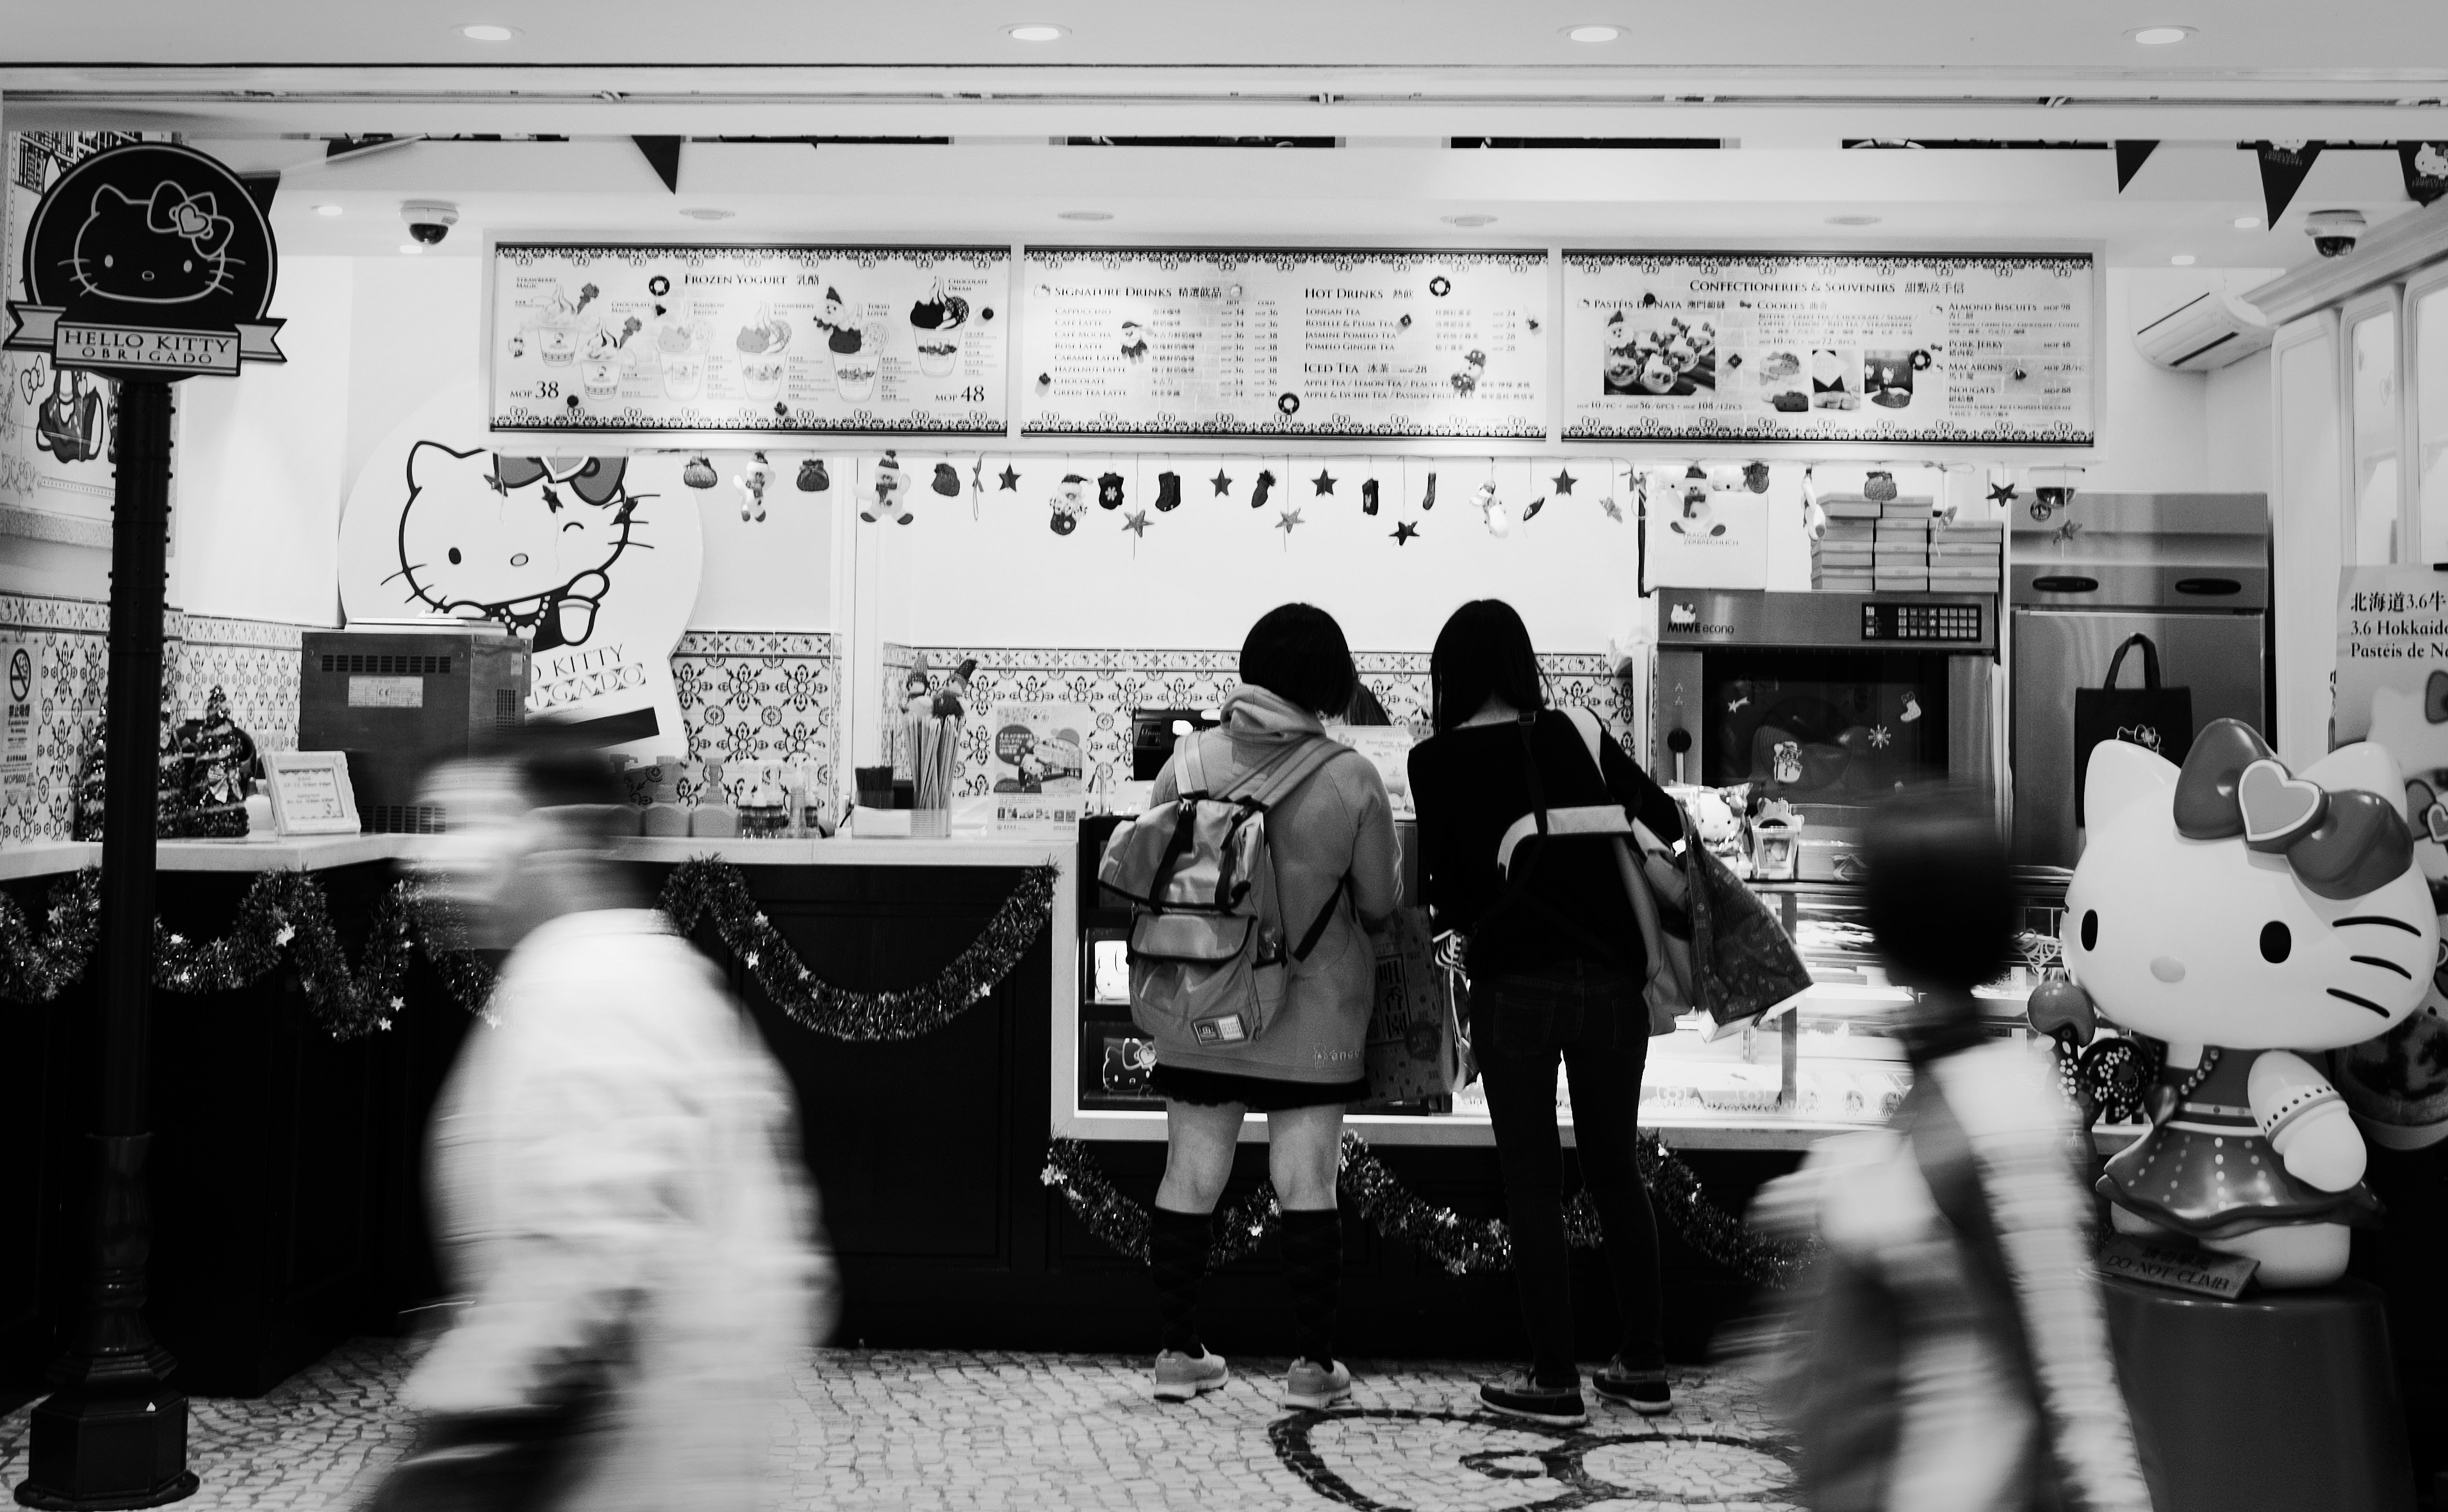
cafe, black and white, people, road, white, street, photography, restaurant, fashion, black, monochrome, design, photograph, hello kitty, monochrome photography